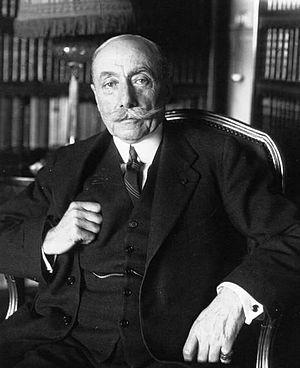
11 janvier : le Stabat Mater de Karol Szymanowski, créé à Varsovie sous la direction de Grzegorz Fitelberg.